Paris in the 18th century

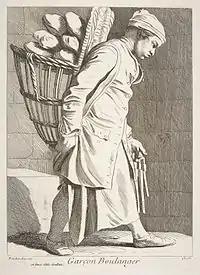
A baker's boy carrying loaves of bread (1737)

Paris possessed an extraordinary number and variety of prisons, used for different classes of persons and types of crimes. The fortress of the Châtelet was the oldest royal prison, where the office of the Provost of Paris was also located. It had about fifteen large cells; the better cells were on the upper levels, where prisoners could pay a high pension to be comfortable and well-fed, while the lower cells, called de la Fosse, de la Gourdaine, du Puits and de l'Oubliette, were extremely damp and barely lit by the sun coming through a grate at street level. The Bastille and the Château de Vincennes were both used for high-ranking political prisoners, and had relatively luxurious conditions. The last three prisoners at the Chateau de Vincennes, the Marquis de Sade and two elderly and insane noblemen, were transferred to the Bastillle in 1784. The Bastille, begun in 1370, never held more than forty inmates; At the time of the Revolution, the Bastille had just seven prisoners; four counterfeiters, the two elderly noblemen, and a man named Tavernier, half-mad, accused of participation in an attempt to kill Louis XV thirty years earlier. Priests and other religious figures who committed crimes or other offenses were tried by church courts, and each priory and abbey had its own small prison. That of the Abbey of Saint-Germain-des-Prés was located at 166 boulevard Saint-Germain, and was a square building fifteen meters in diameter, with floors of small cells as deep as ten meters underground. The Abbey prison became a military prison under Louis XIV; in September 1792, it was the scene of a terrible massacre of prisoners, the prelude to the Reign of Terror.